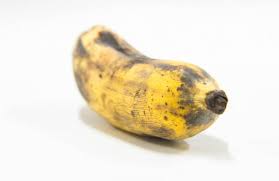
Waste category: biological